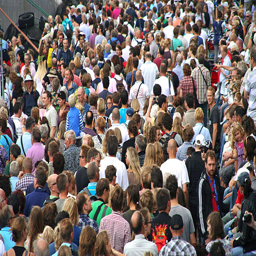
people walking in the street